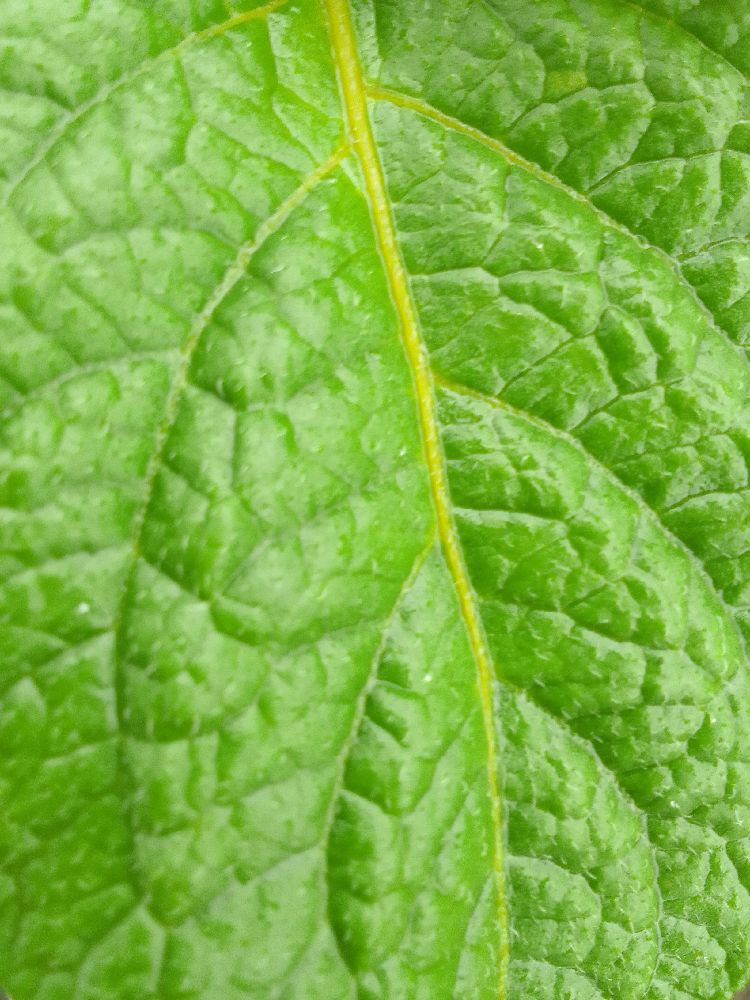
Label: Healthy